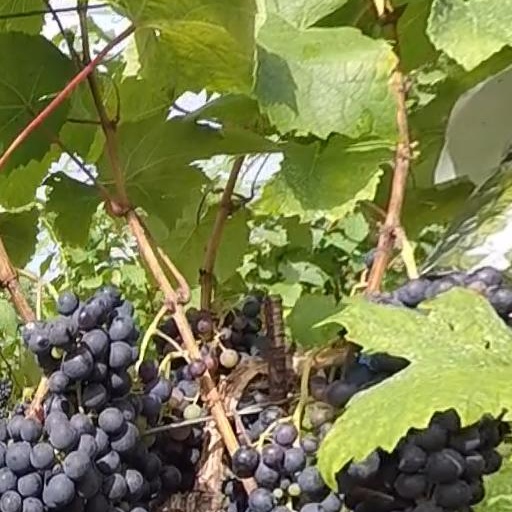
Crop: grape